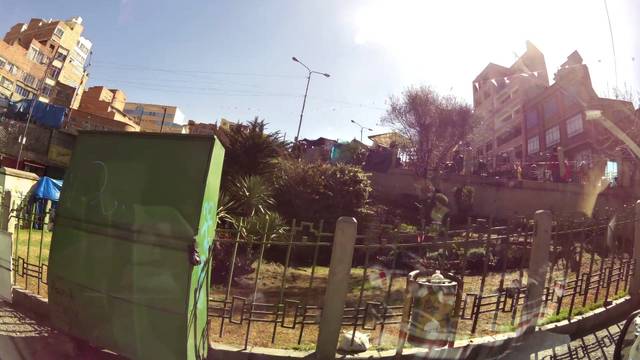
Region: Bolivia
Coordinates: -16.493, -68.145